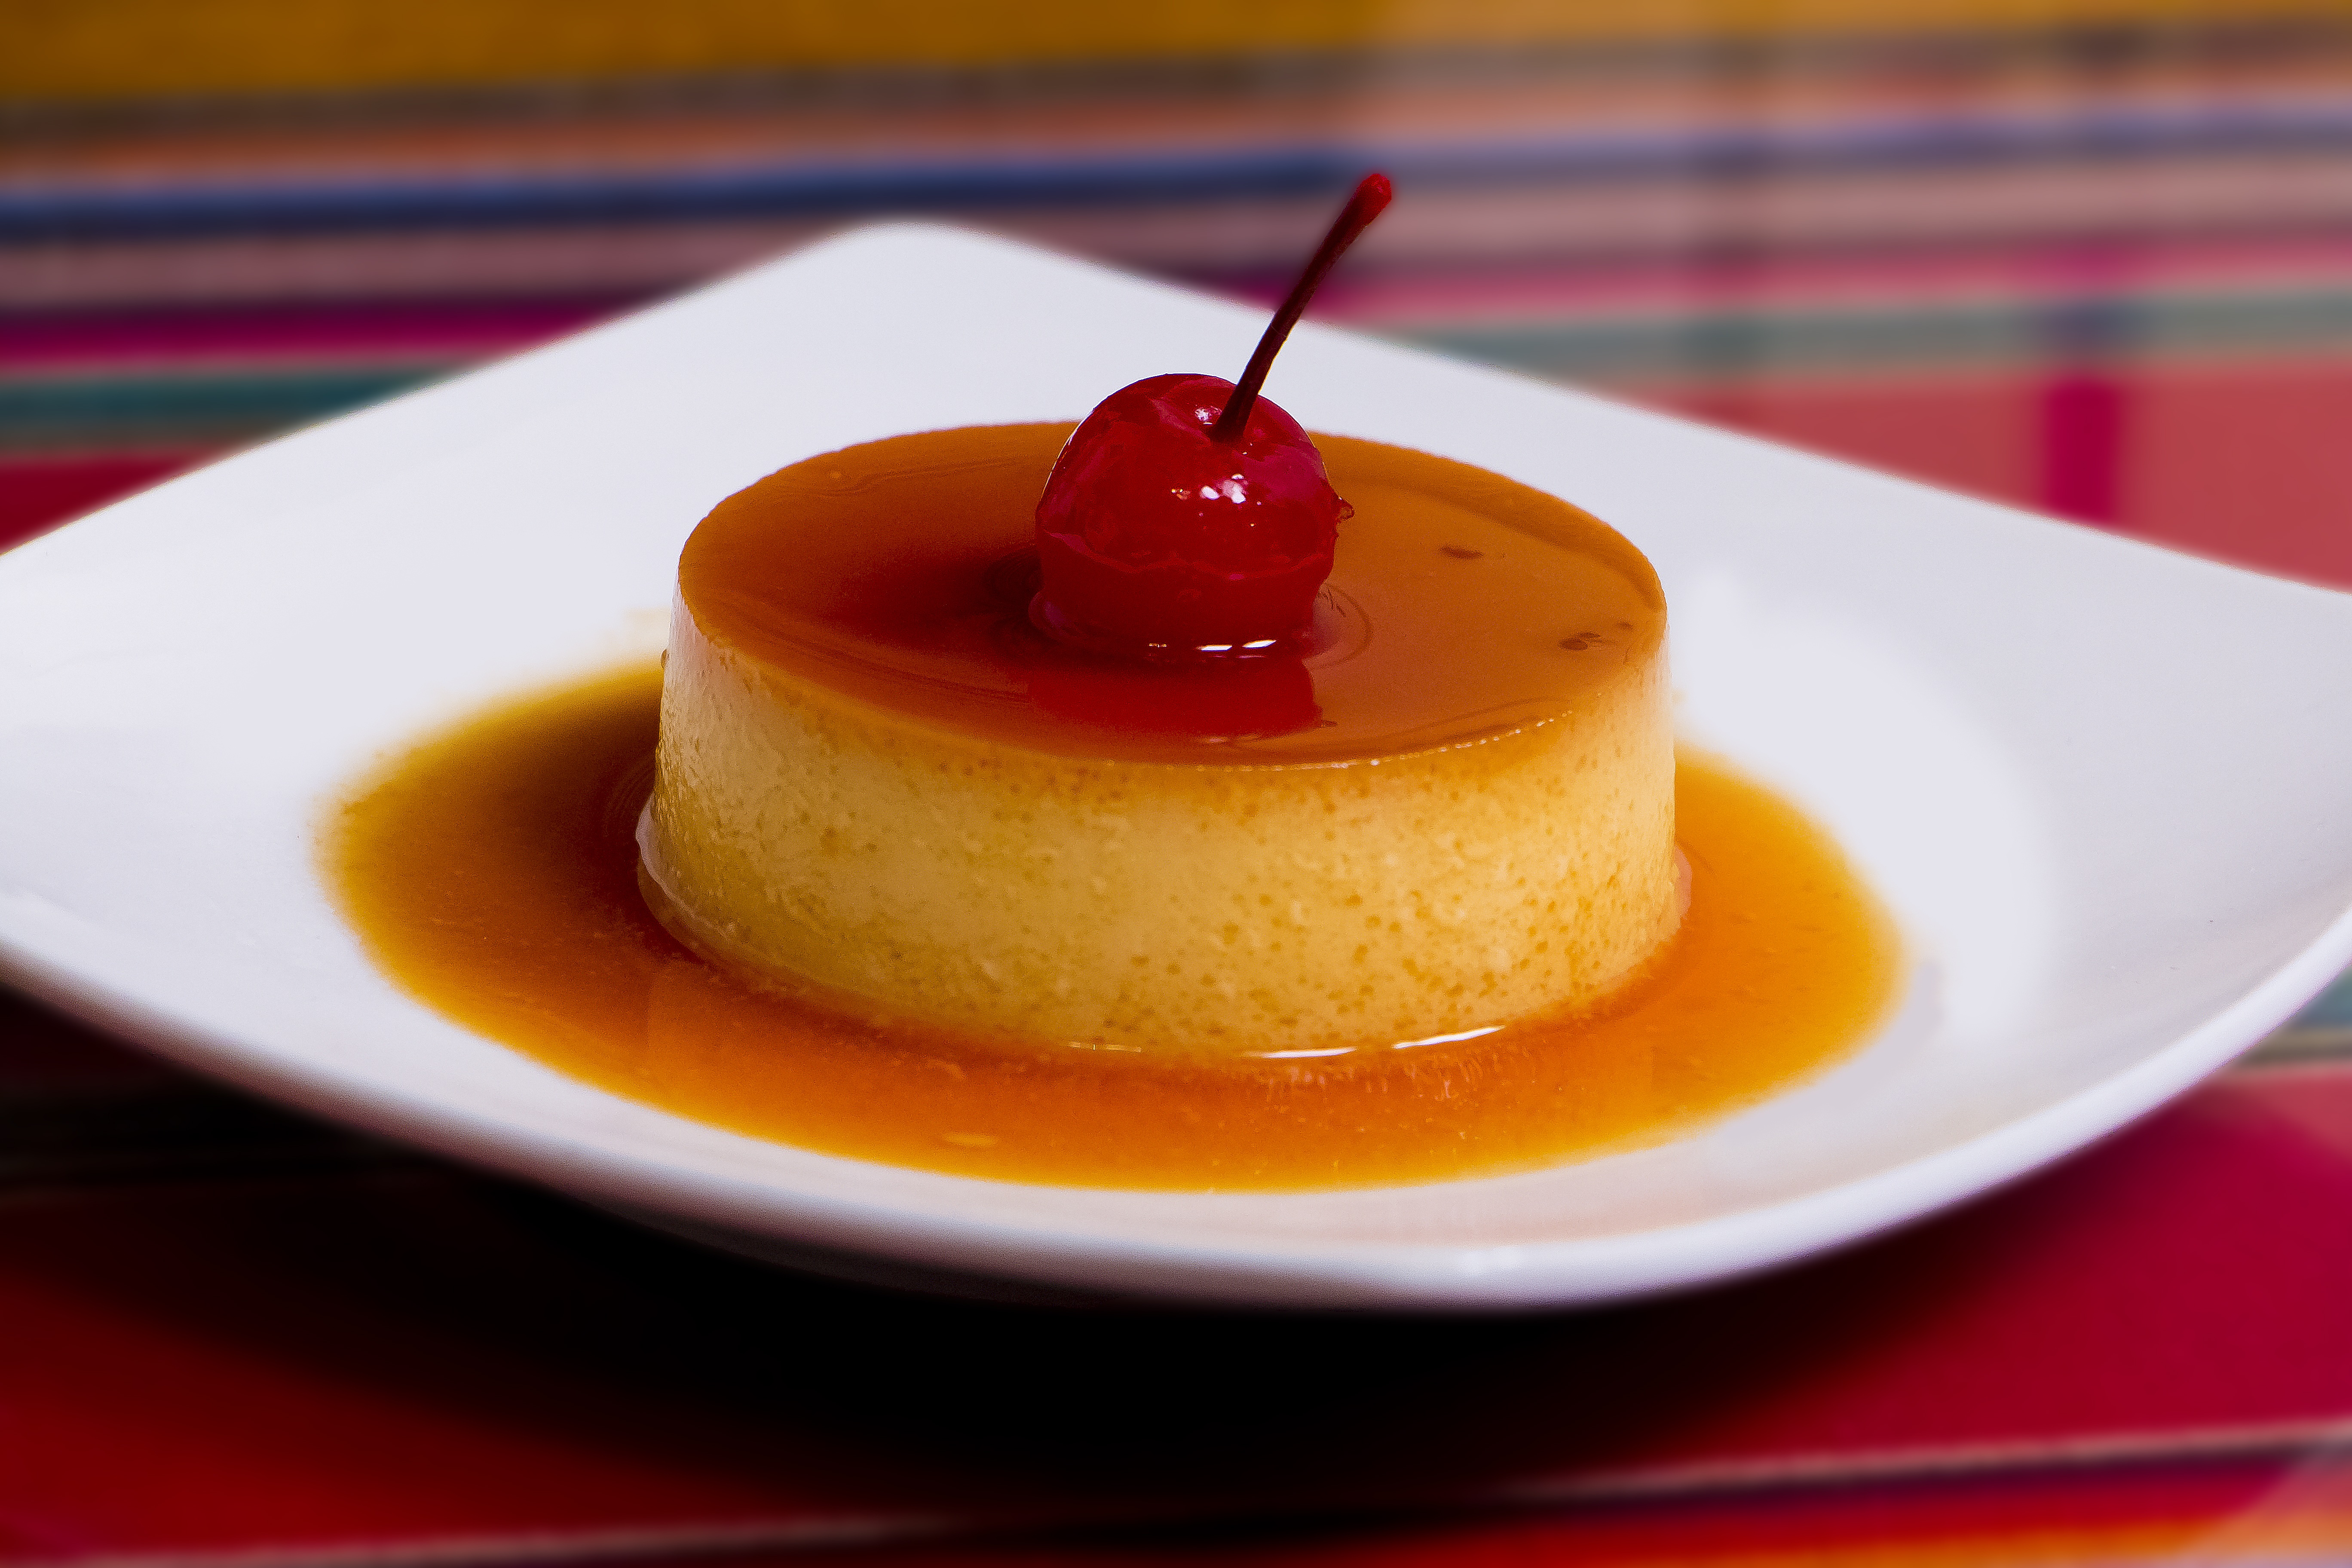
sweet, dish, food, dessert, cuisine, caramel, delicious, flavor, pudding, custard, flan, frozen dessert, treacle tart